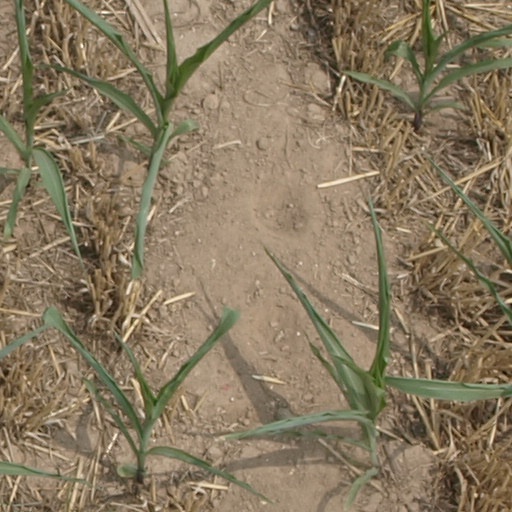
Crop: maize; corn